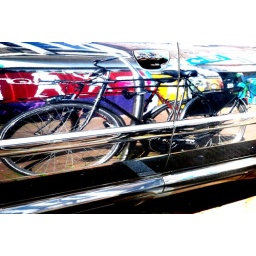
Bicycle reflection in a black car in Amsterdam